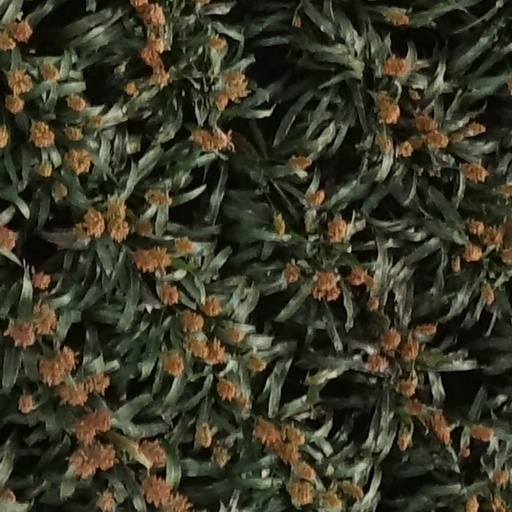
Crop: sorghum